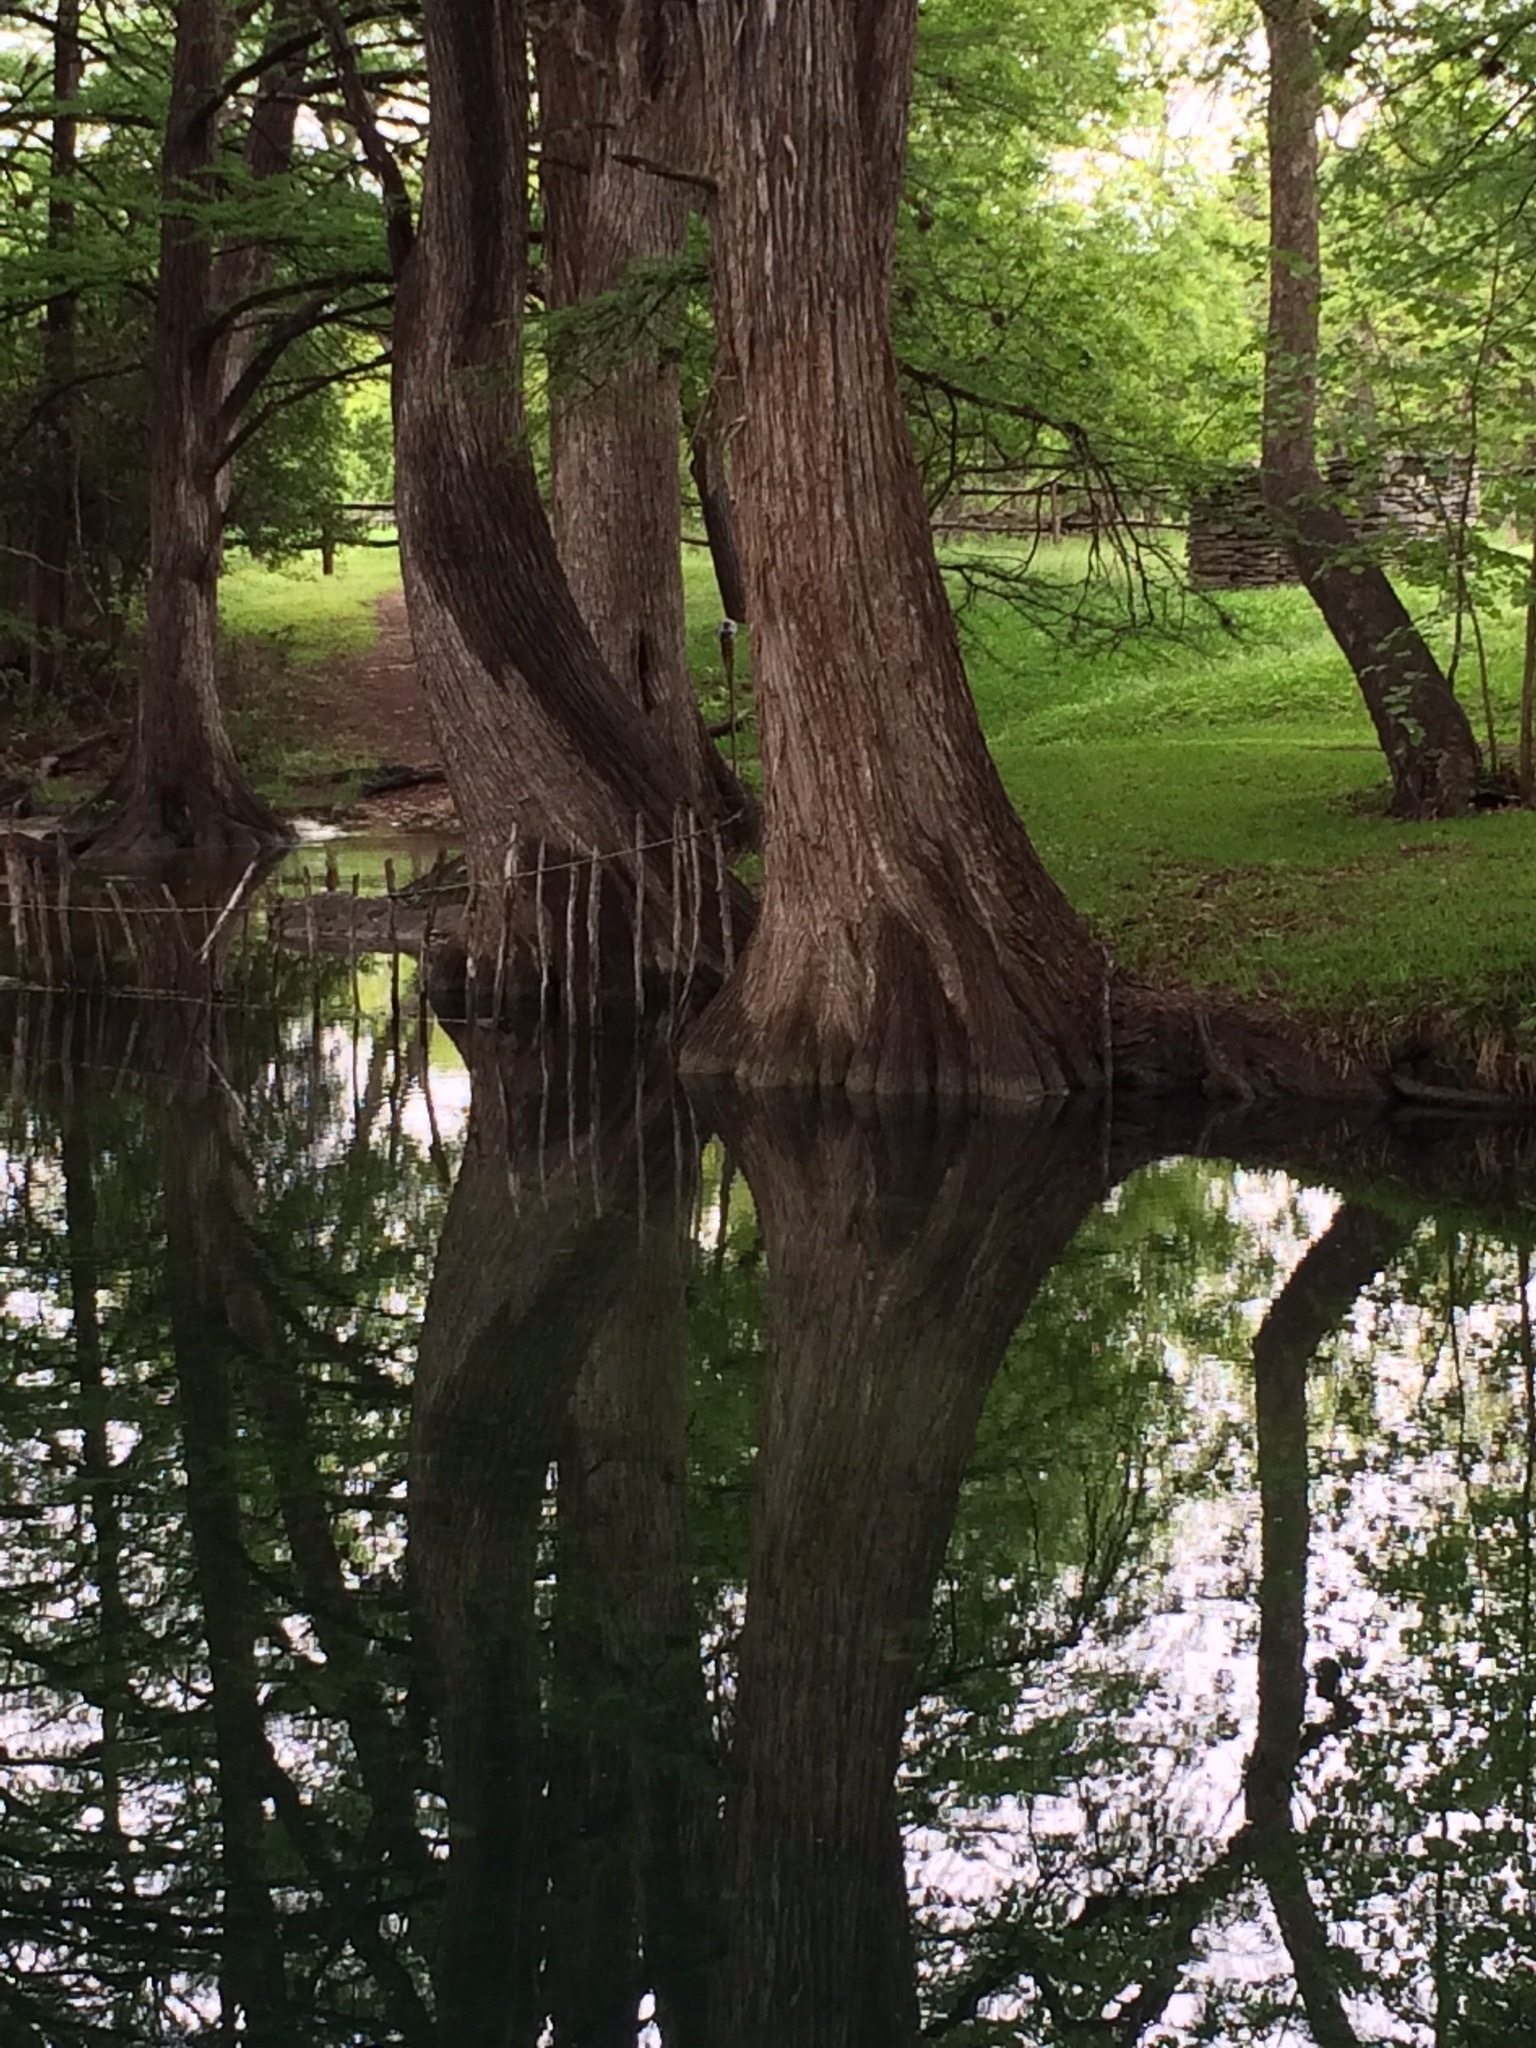
tree, water, nature, forest, swamp, branch, plant, leaf, flower, trunk, river, green, reflection, jungle, tranquil, peaceful, natural, botany, outdoors, deciduous, wetland, texas, woodland, habitat, ecosystem, cypress, cypress trees, old growth forest, cypress tree reflection in water, natural environment, woody plant, land plant